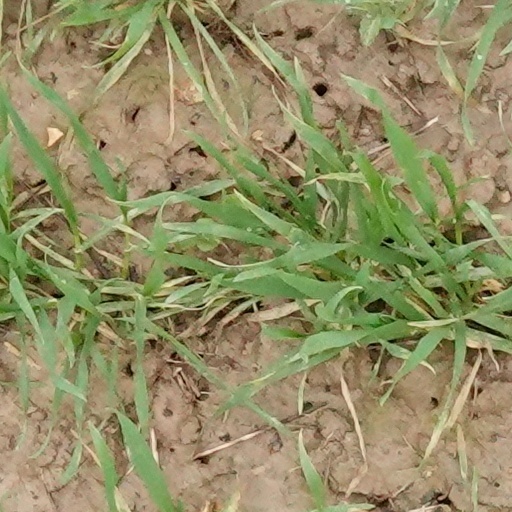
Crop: wheat